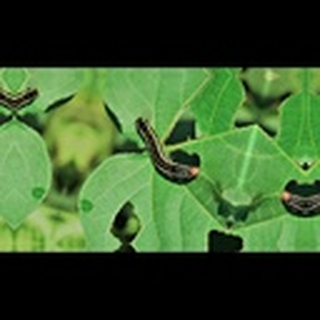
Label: cotton_army_worm